Hull Paragon Interchange

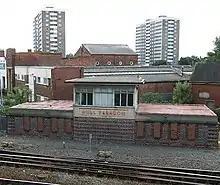
1930s signal box (2006)

In 1853 the Victoria Dock Branch Line had opened in Hull, connecting the Victoria Dock and a number of stations in Hull on a circular route around the outskirts of the town; the line connected to the existing network at junctions west of the station. This line was doubled in mid 1864 and brought more trains into Paragon: from the Hull and Hornsea Railway (opened 1864); and from the Hull and Holderness Railway (opened 1854) via a connecting chord to the Victoria Dock Branch Line. Further developments in the 1860s created additional or shorted routes into Paragon; the York to Beverley Line was completed in 1865 with the opening of the Market Weighton to Beverley section; the Hull and Doncaster Branch to south Yorkshire in 1869; and the line to Leeds extension was completed, extending the line from Hull to Leeds to the city centre, and allowing through running westward.